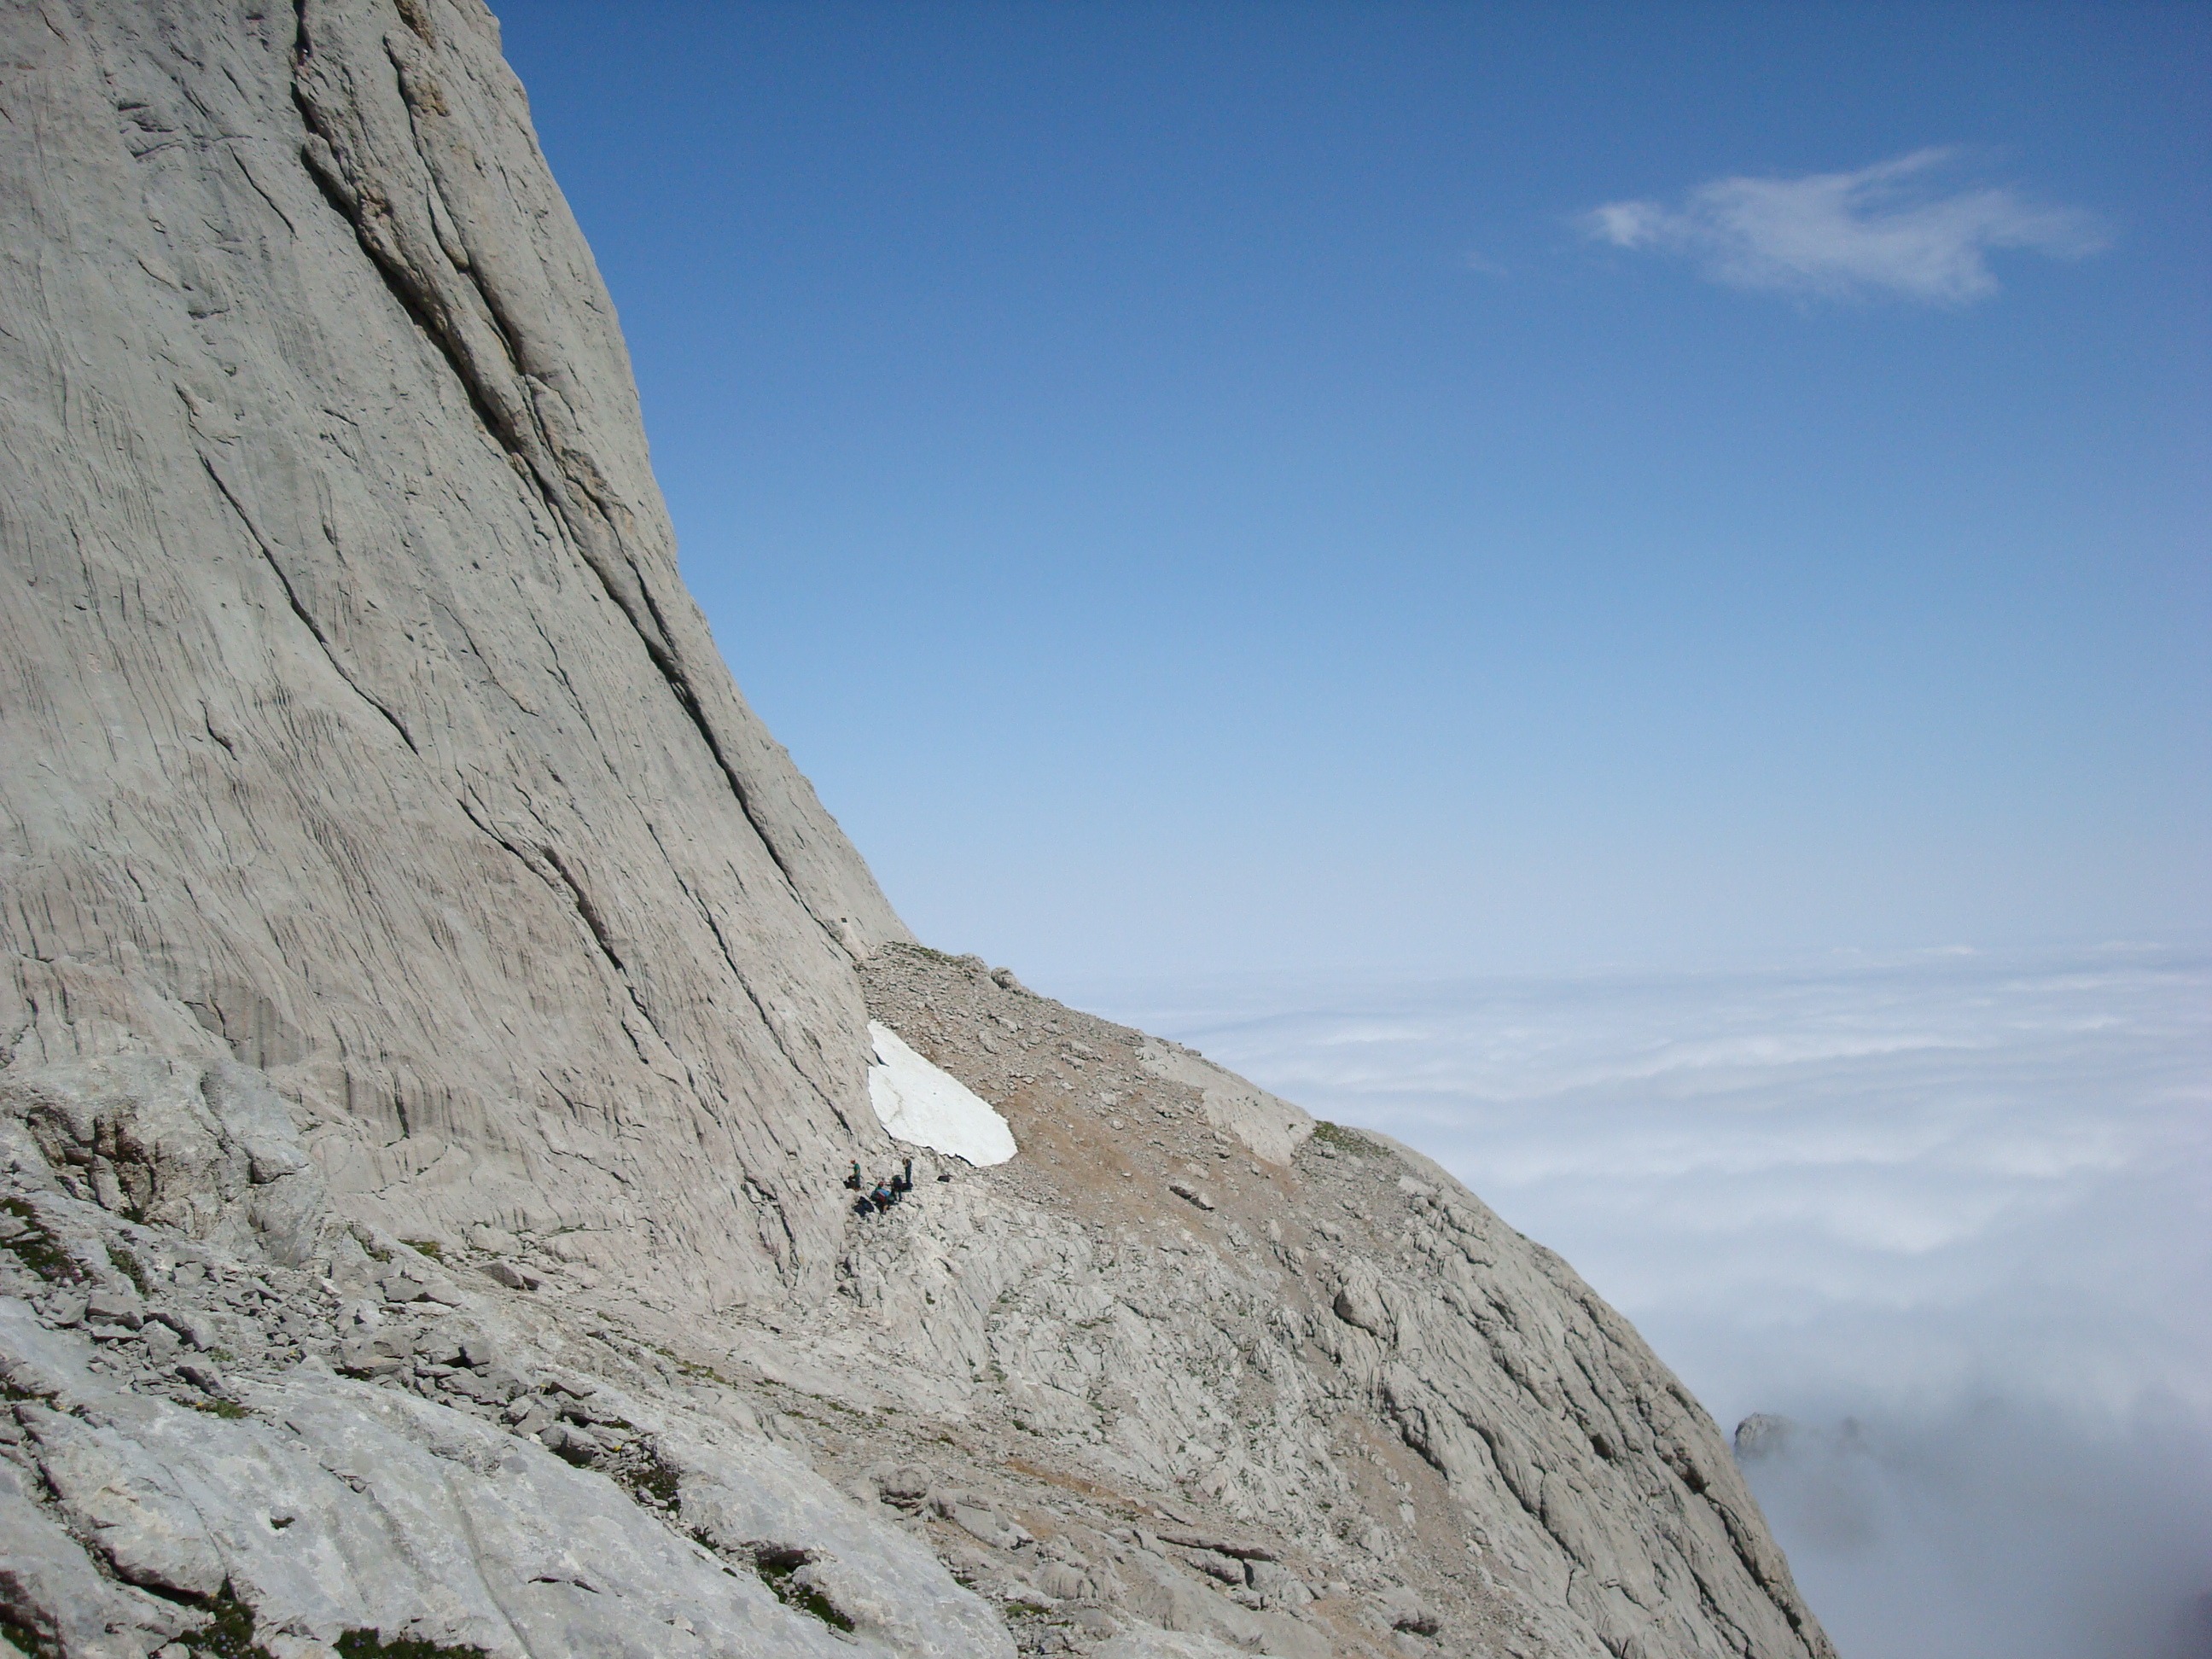
rock, walking, mountain, snow, adventure, peak, mountain range, cliff, training, terrain, security, ridge, summit, mountaineering, face, of, geology, mountains, alps, badlands, plateau, this, rescue, forces, asturias, landform, escalation, geographical feature, mountainous landforms, urriellu